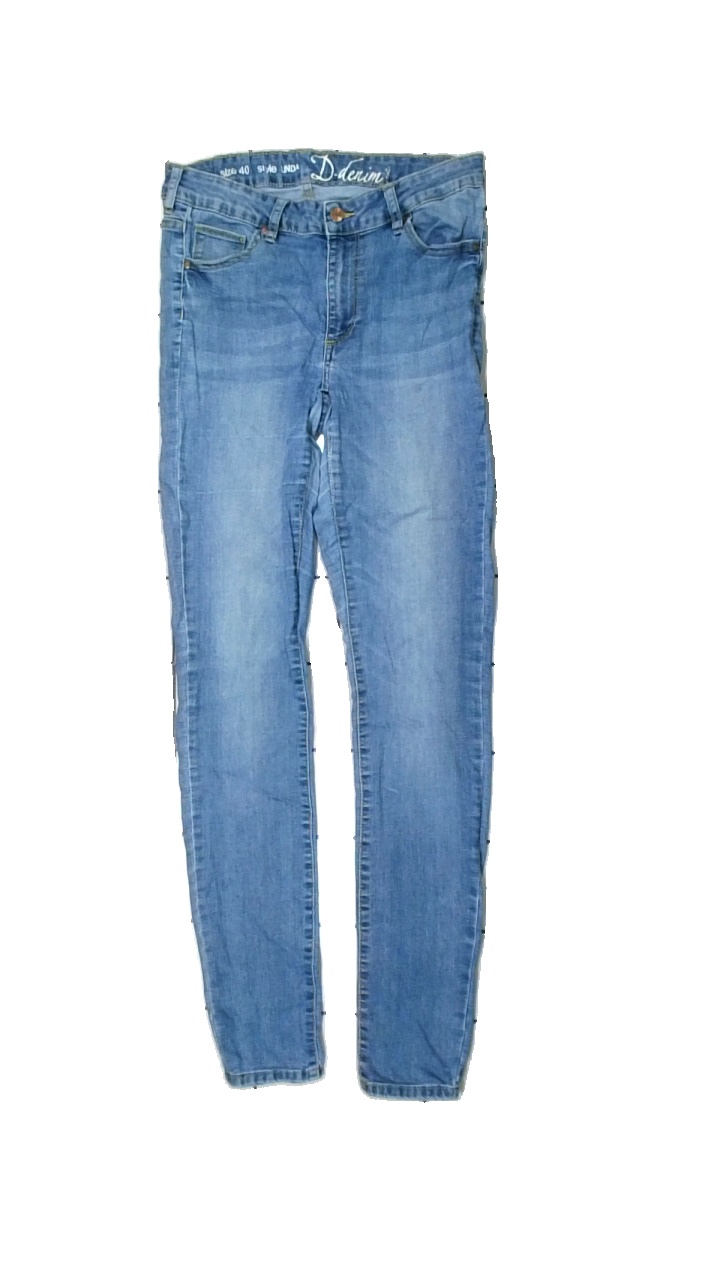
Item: Jeans (Ladies)
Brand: Gekås
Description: tighta jeans
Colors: Blue
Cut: Tight
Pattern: Logo print
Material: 85% bomull 15% polyester
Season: All
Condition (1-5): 3
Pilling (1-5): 5
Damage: slitet
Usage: Export
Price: <50